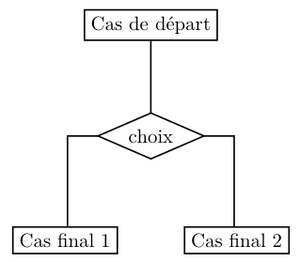
Organigramme simple
Un organigramme est une représentation d'une programmation sous forme d'un schéma. Il existe différents types d'organigrammes, désignés par des néologismes variés.